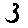
Label: 3